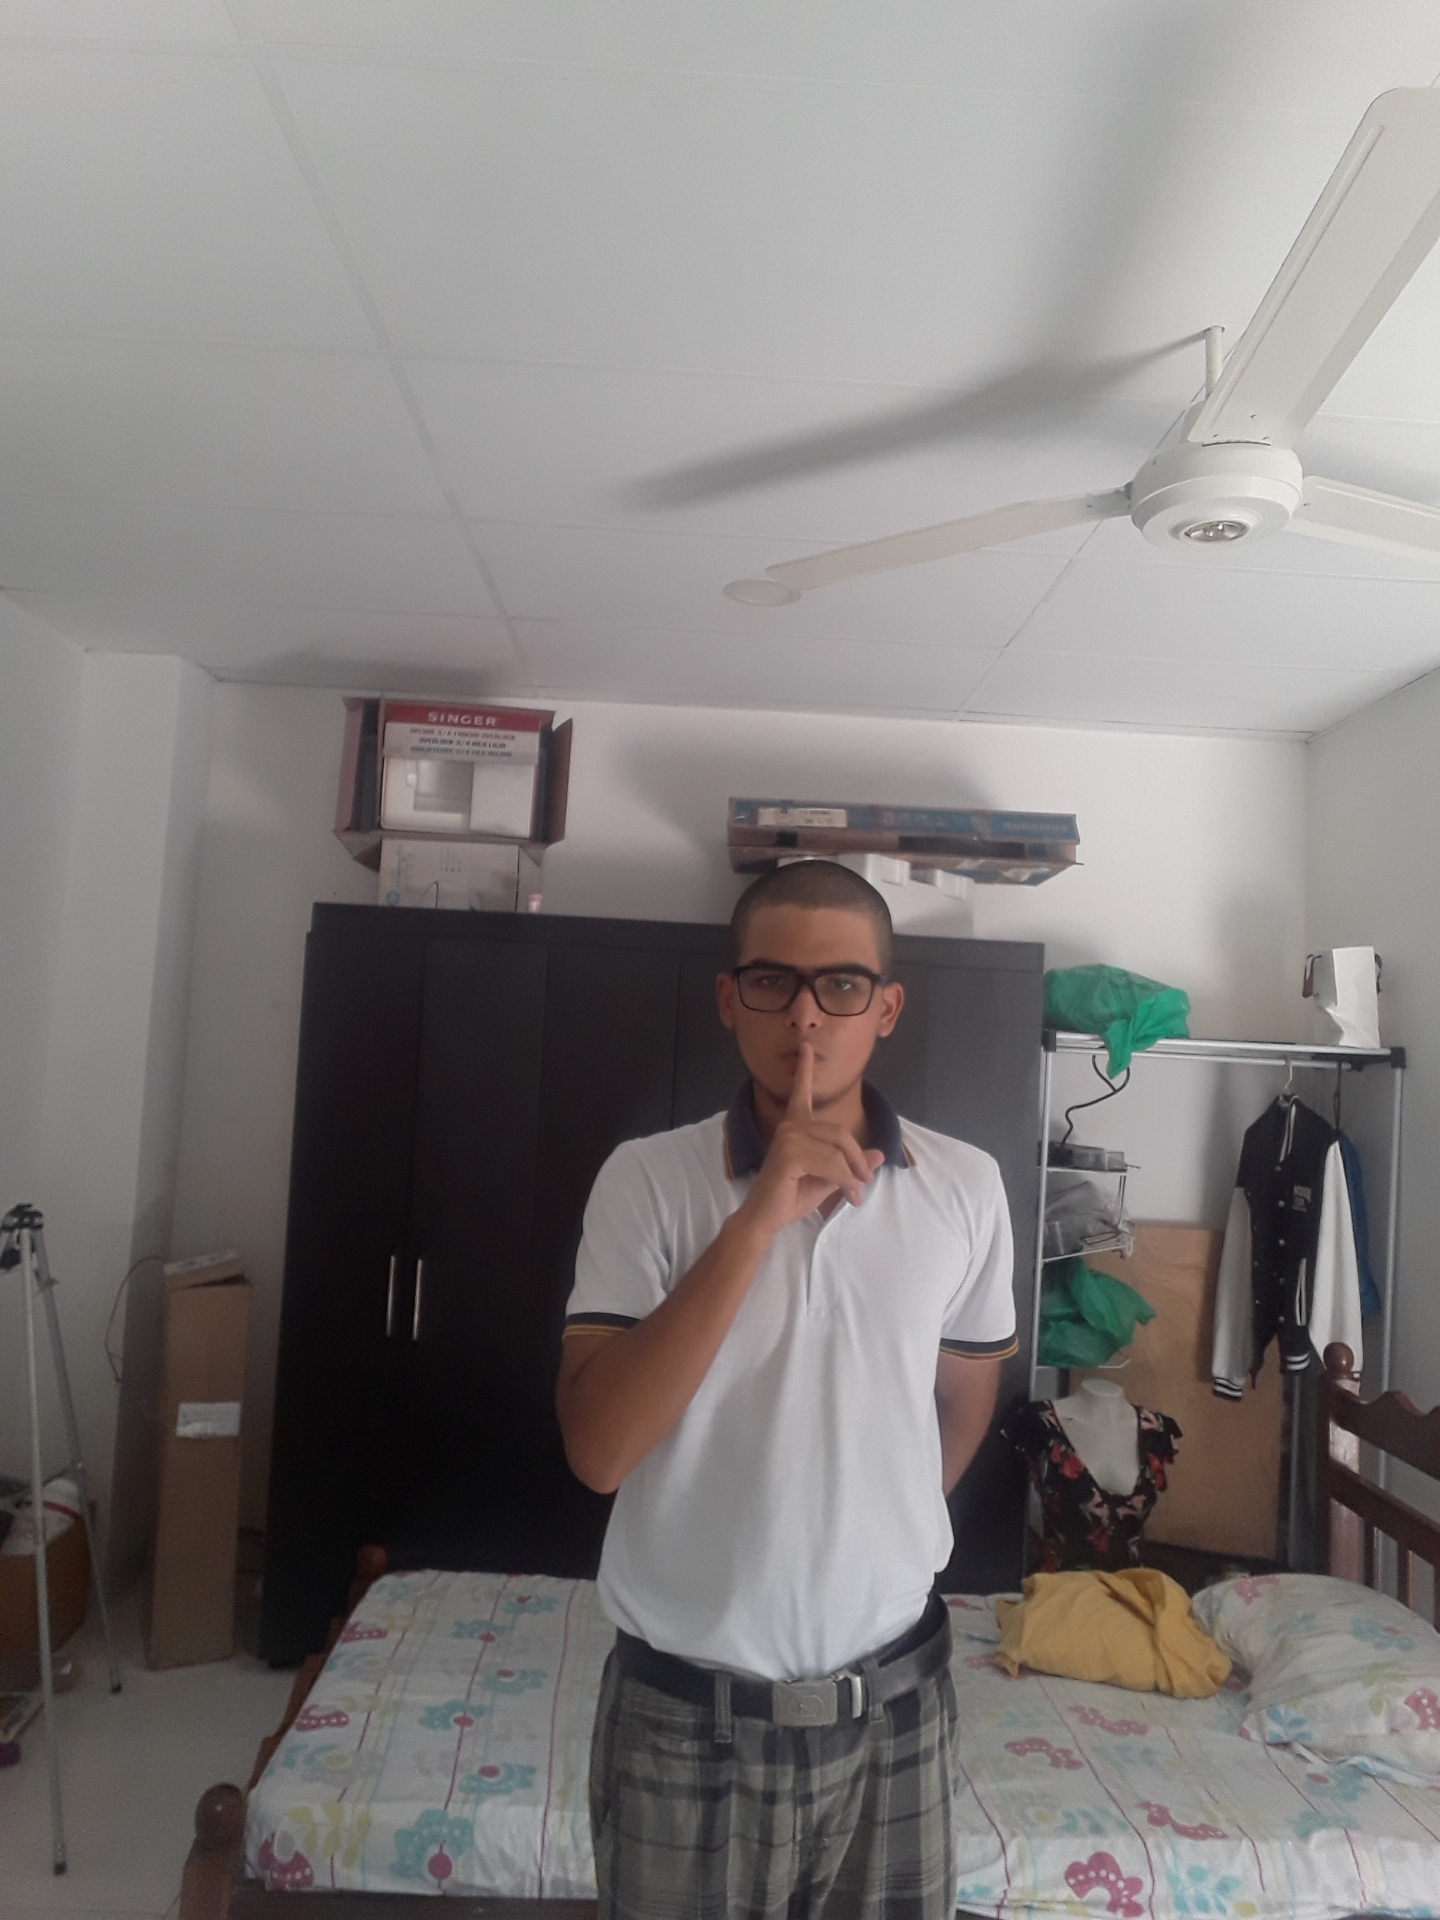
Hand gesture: mute